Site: brandenburg
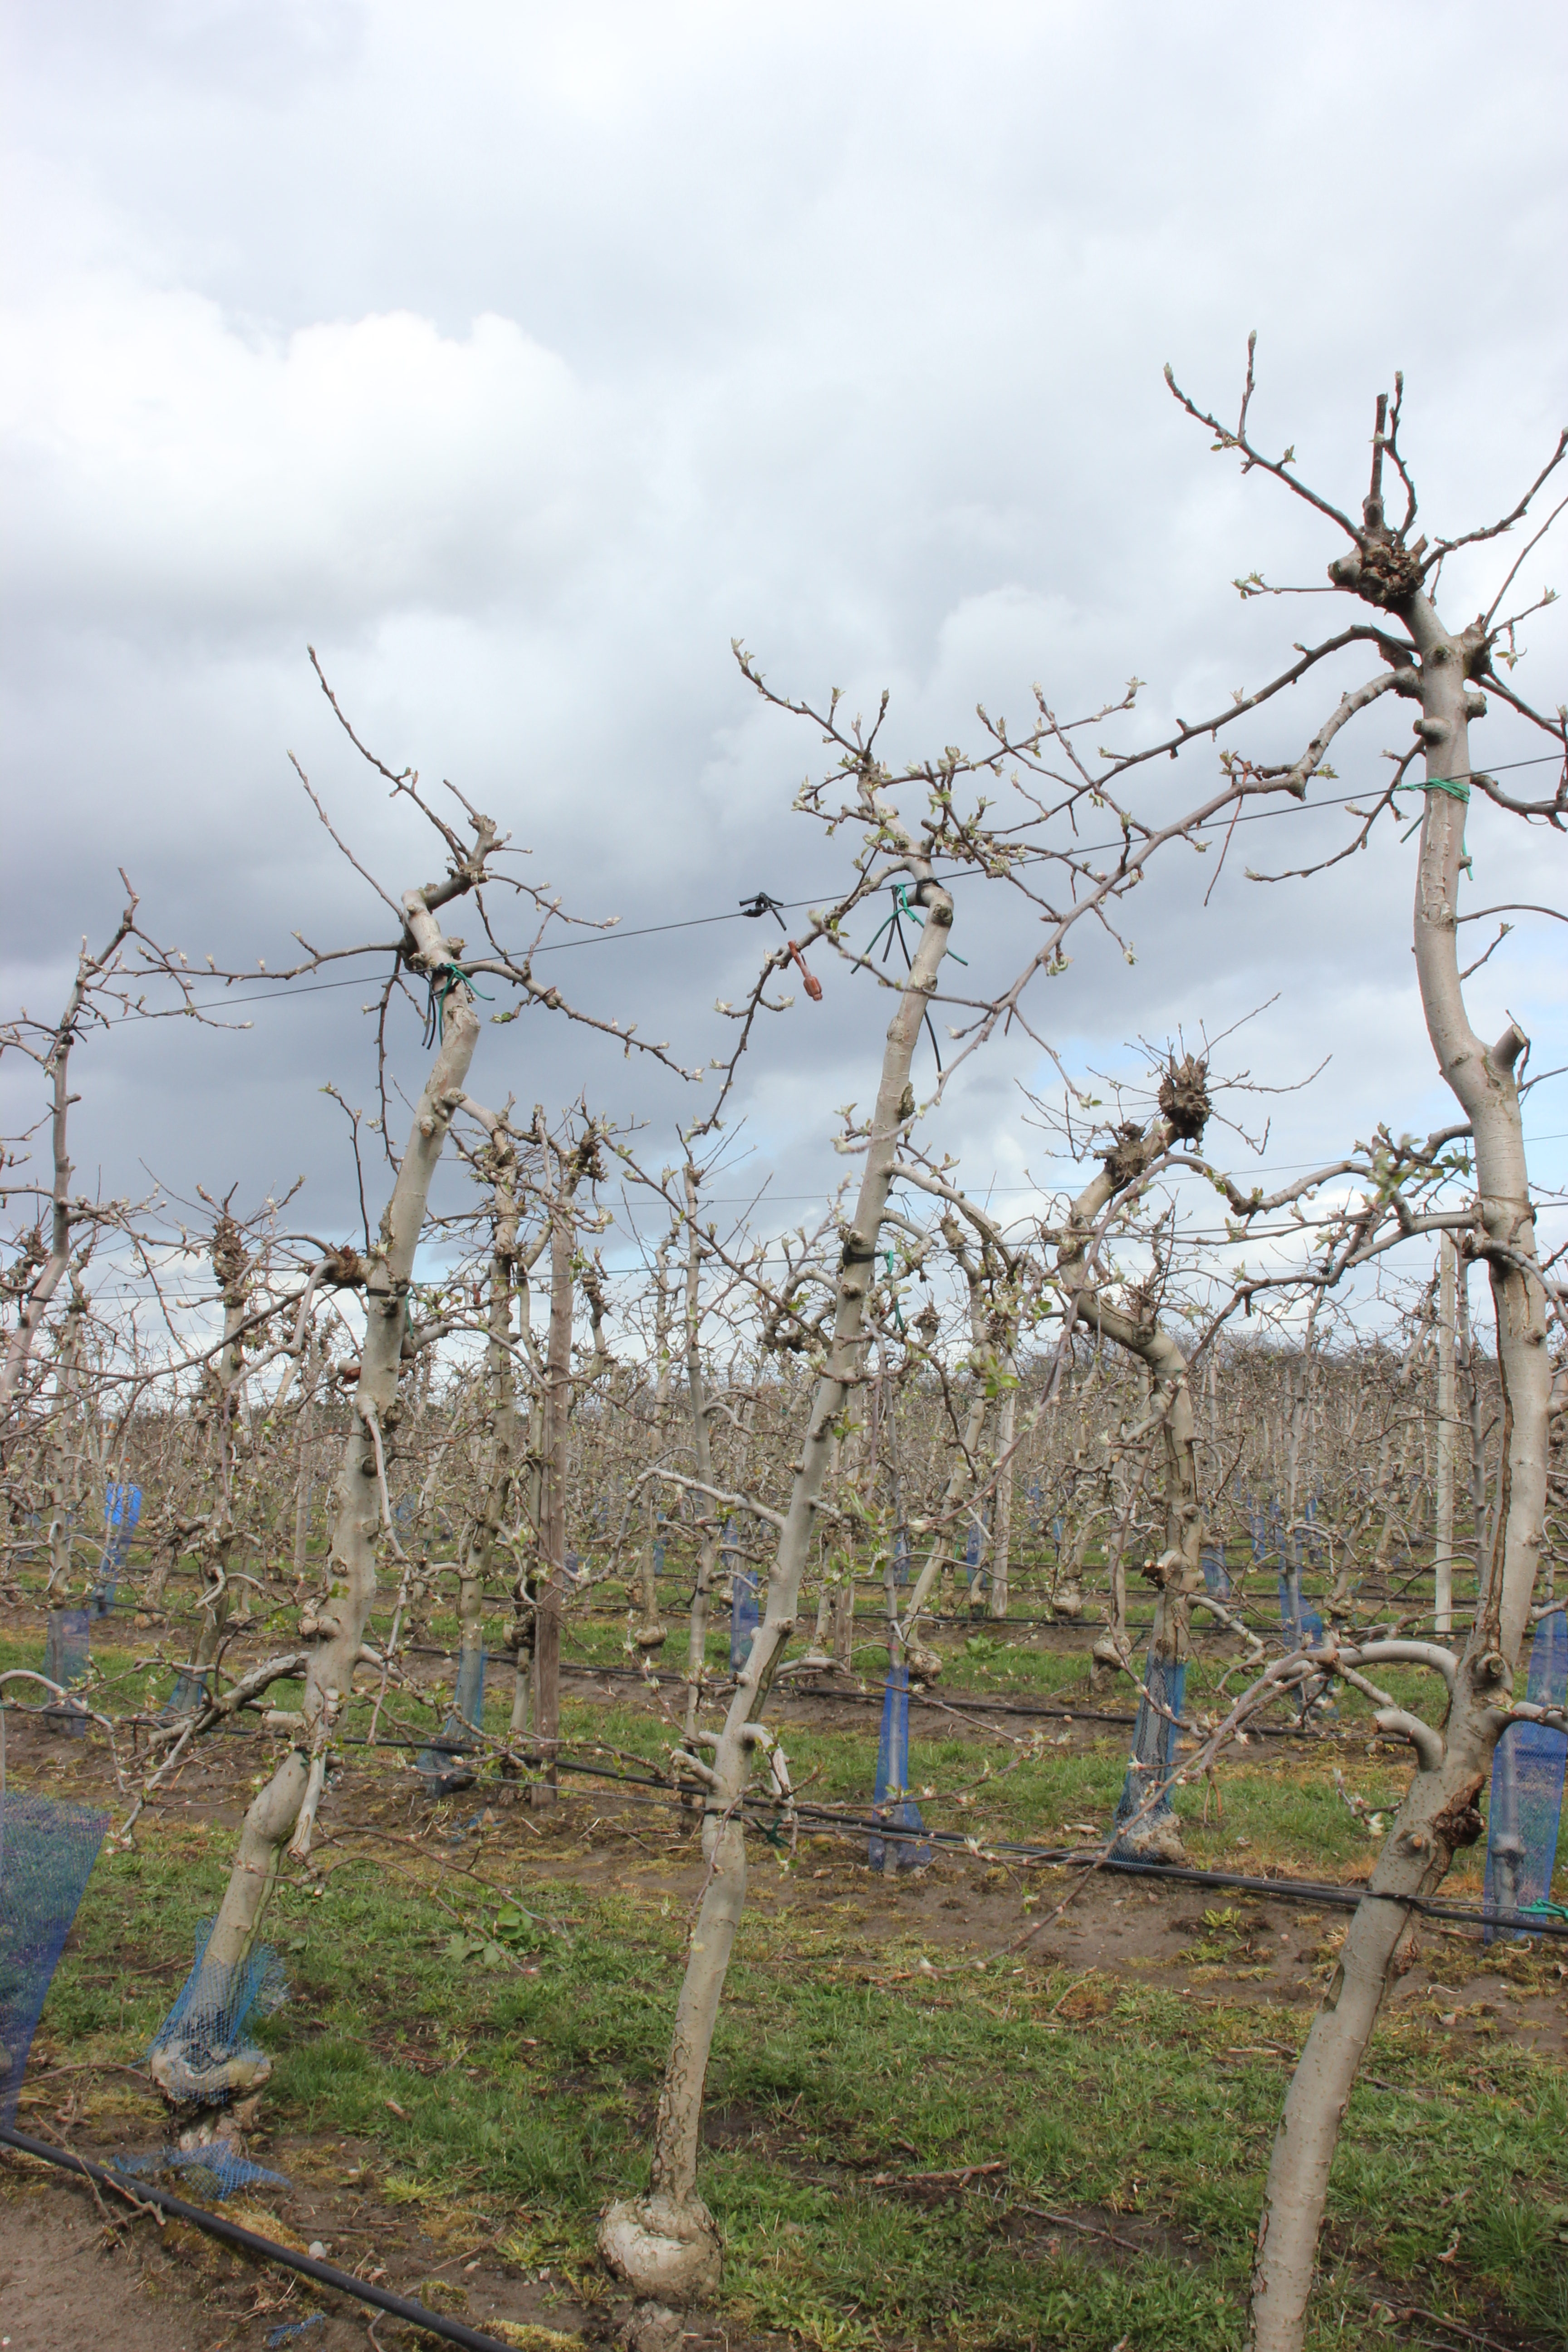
Growth stage (BBCH 55): Inflorescence emergence